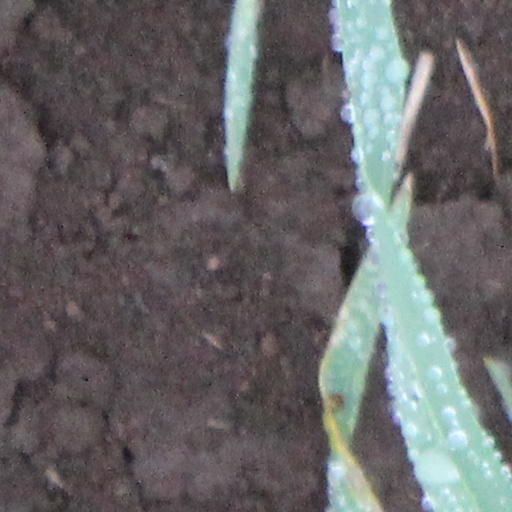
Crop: wheat